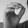
ASL letter: O